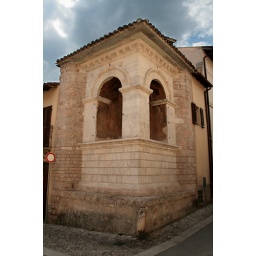
Miniature temple on a street corner in Norcia, Umbria, Italy. Covered with curious sculpted animals and faces.